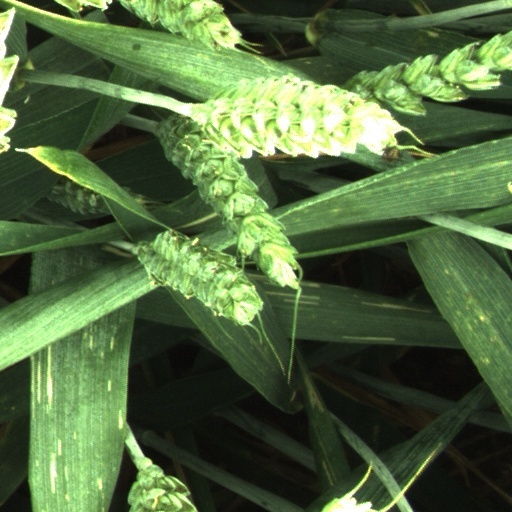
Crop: wheat